Tōhoku Shinkansen

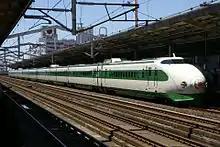
Refurbished 10-car set K47 in "revival livery" on a special 25th anniversary working, 23 June 2007

On 23 June 2007, 10-car set K47 was used for a special "Yamabiko" 931 service from Omiya to Morioka to mark the 25th anniversary of the opening of the Tohoku Shinkansen.